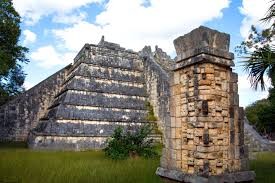
Landmark: Chichen Itza